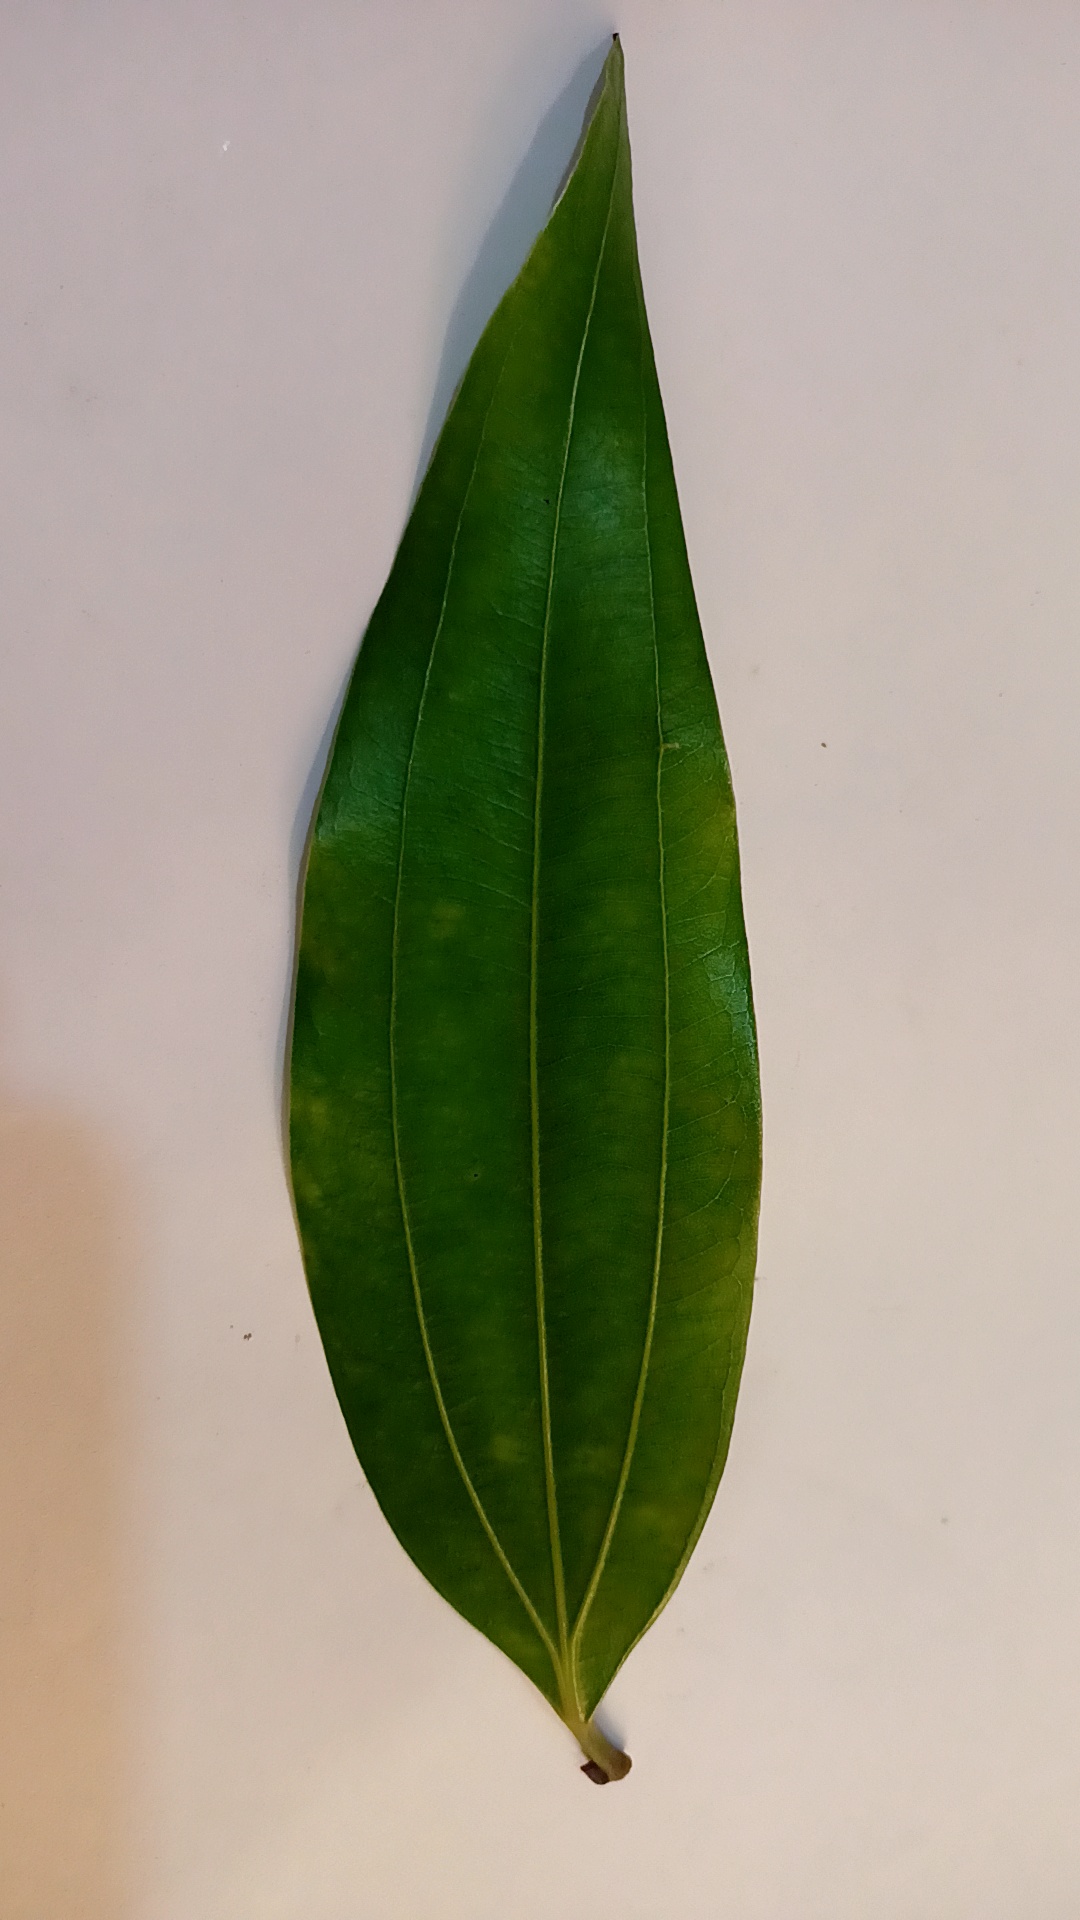
Label: Healthy